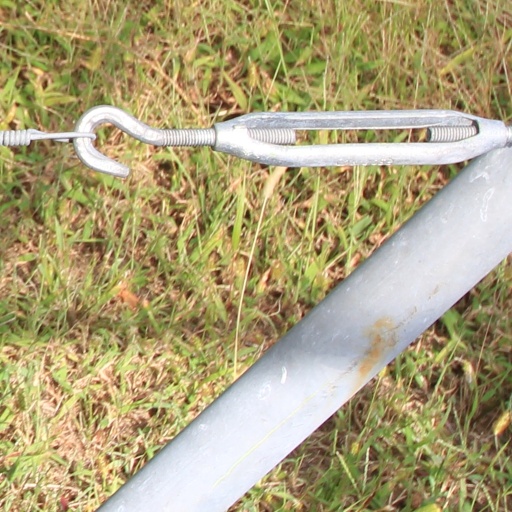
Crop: grape